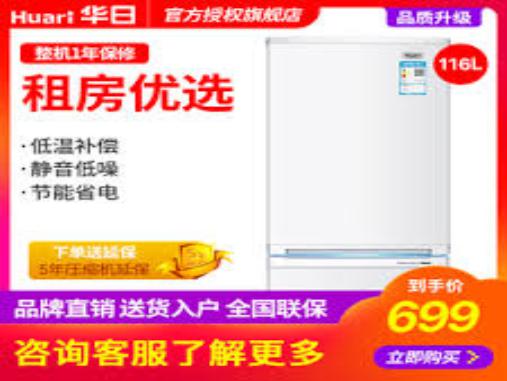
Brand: huari appliance
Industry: Electronic